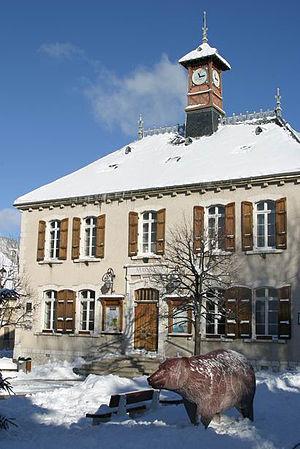
Maison du Patrimoine de Villard de Lans
Villard-de-Lans [vilaʁ.də.lɑ̃] est une commune française située, géographiquement dans le massif du Vercors, administrativement dans le département de l'Isère, en région Auvergne-Rhône-Alpes et, autrefois rattachée à l'ancienne province du Dauphiné.